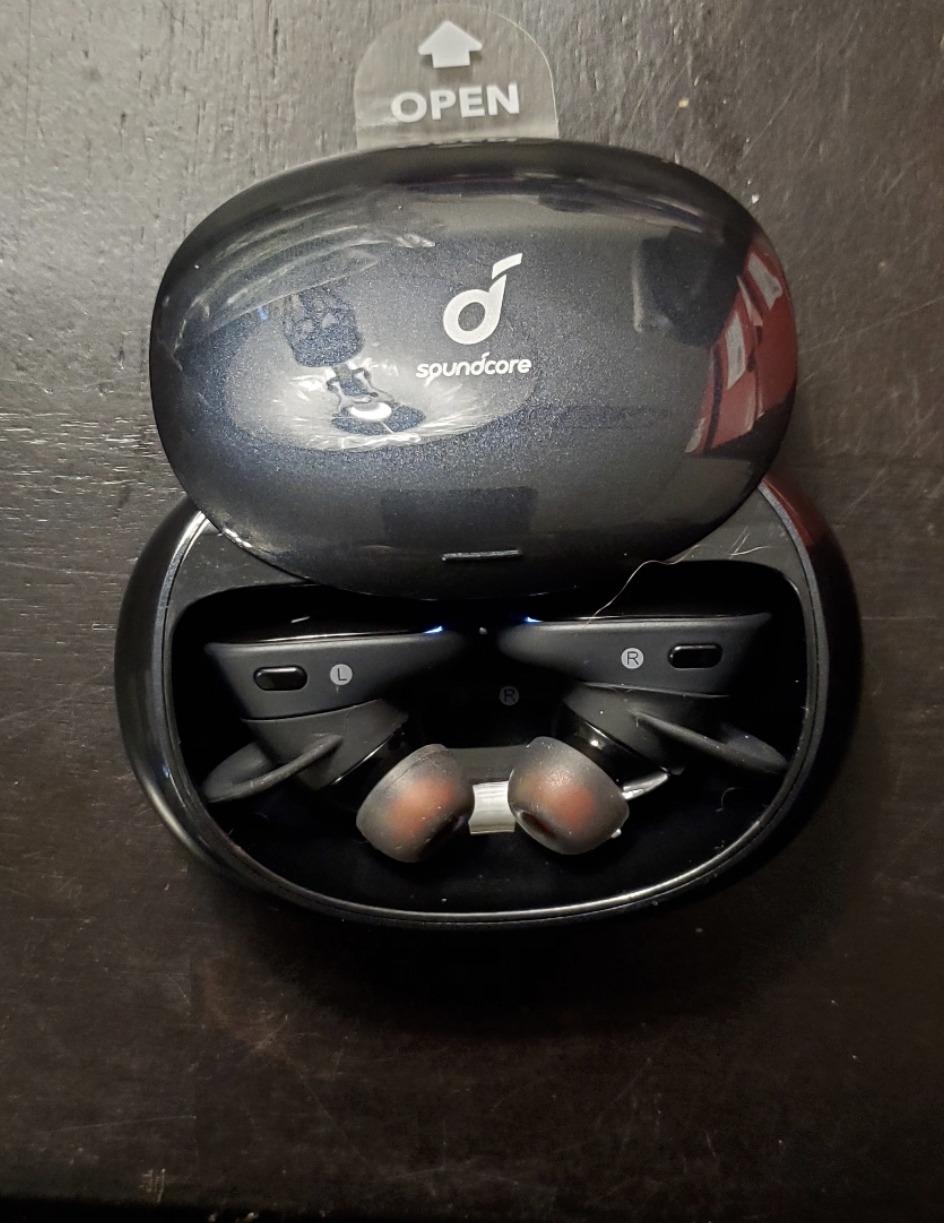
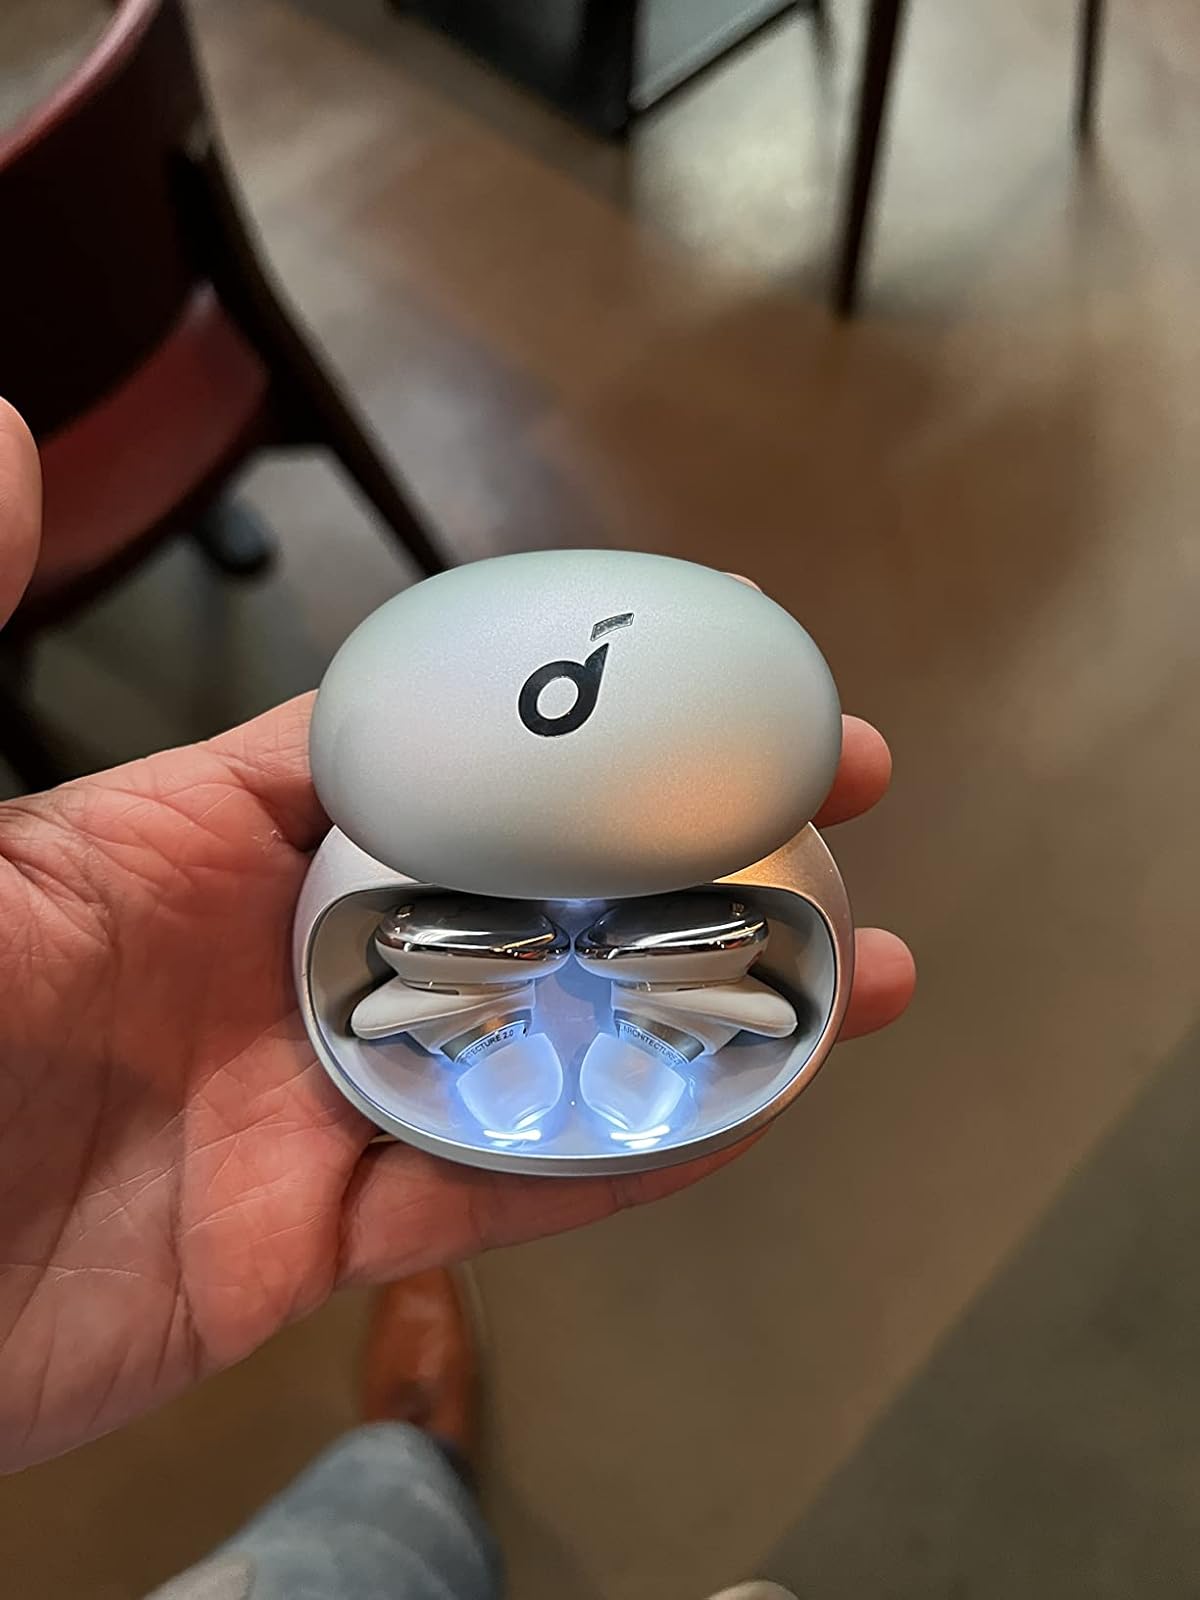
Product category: earbuds
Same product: no